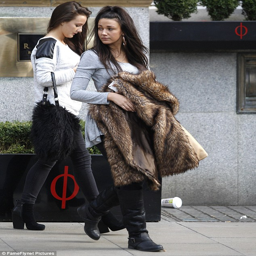
casual style : person wore a grey top and black trousers with boots , and carried a fur jacket as she and person left restaurant on thursday